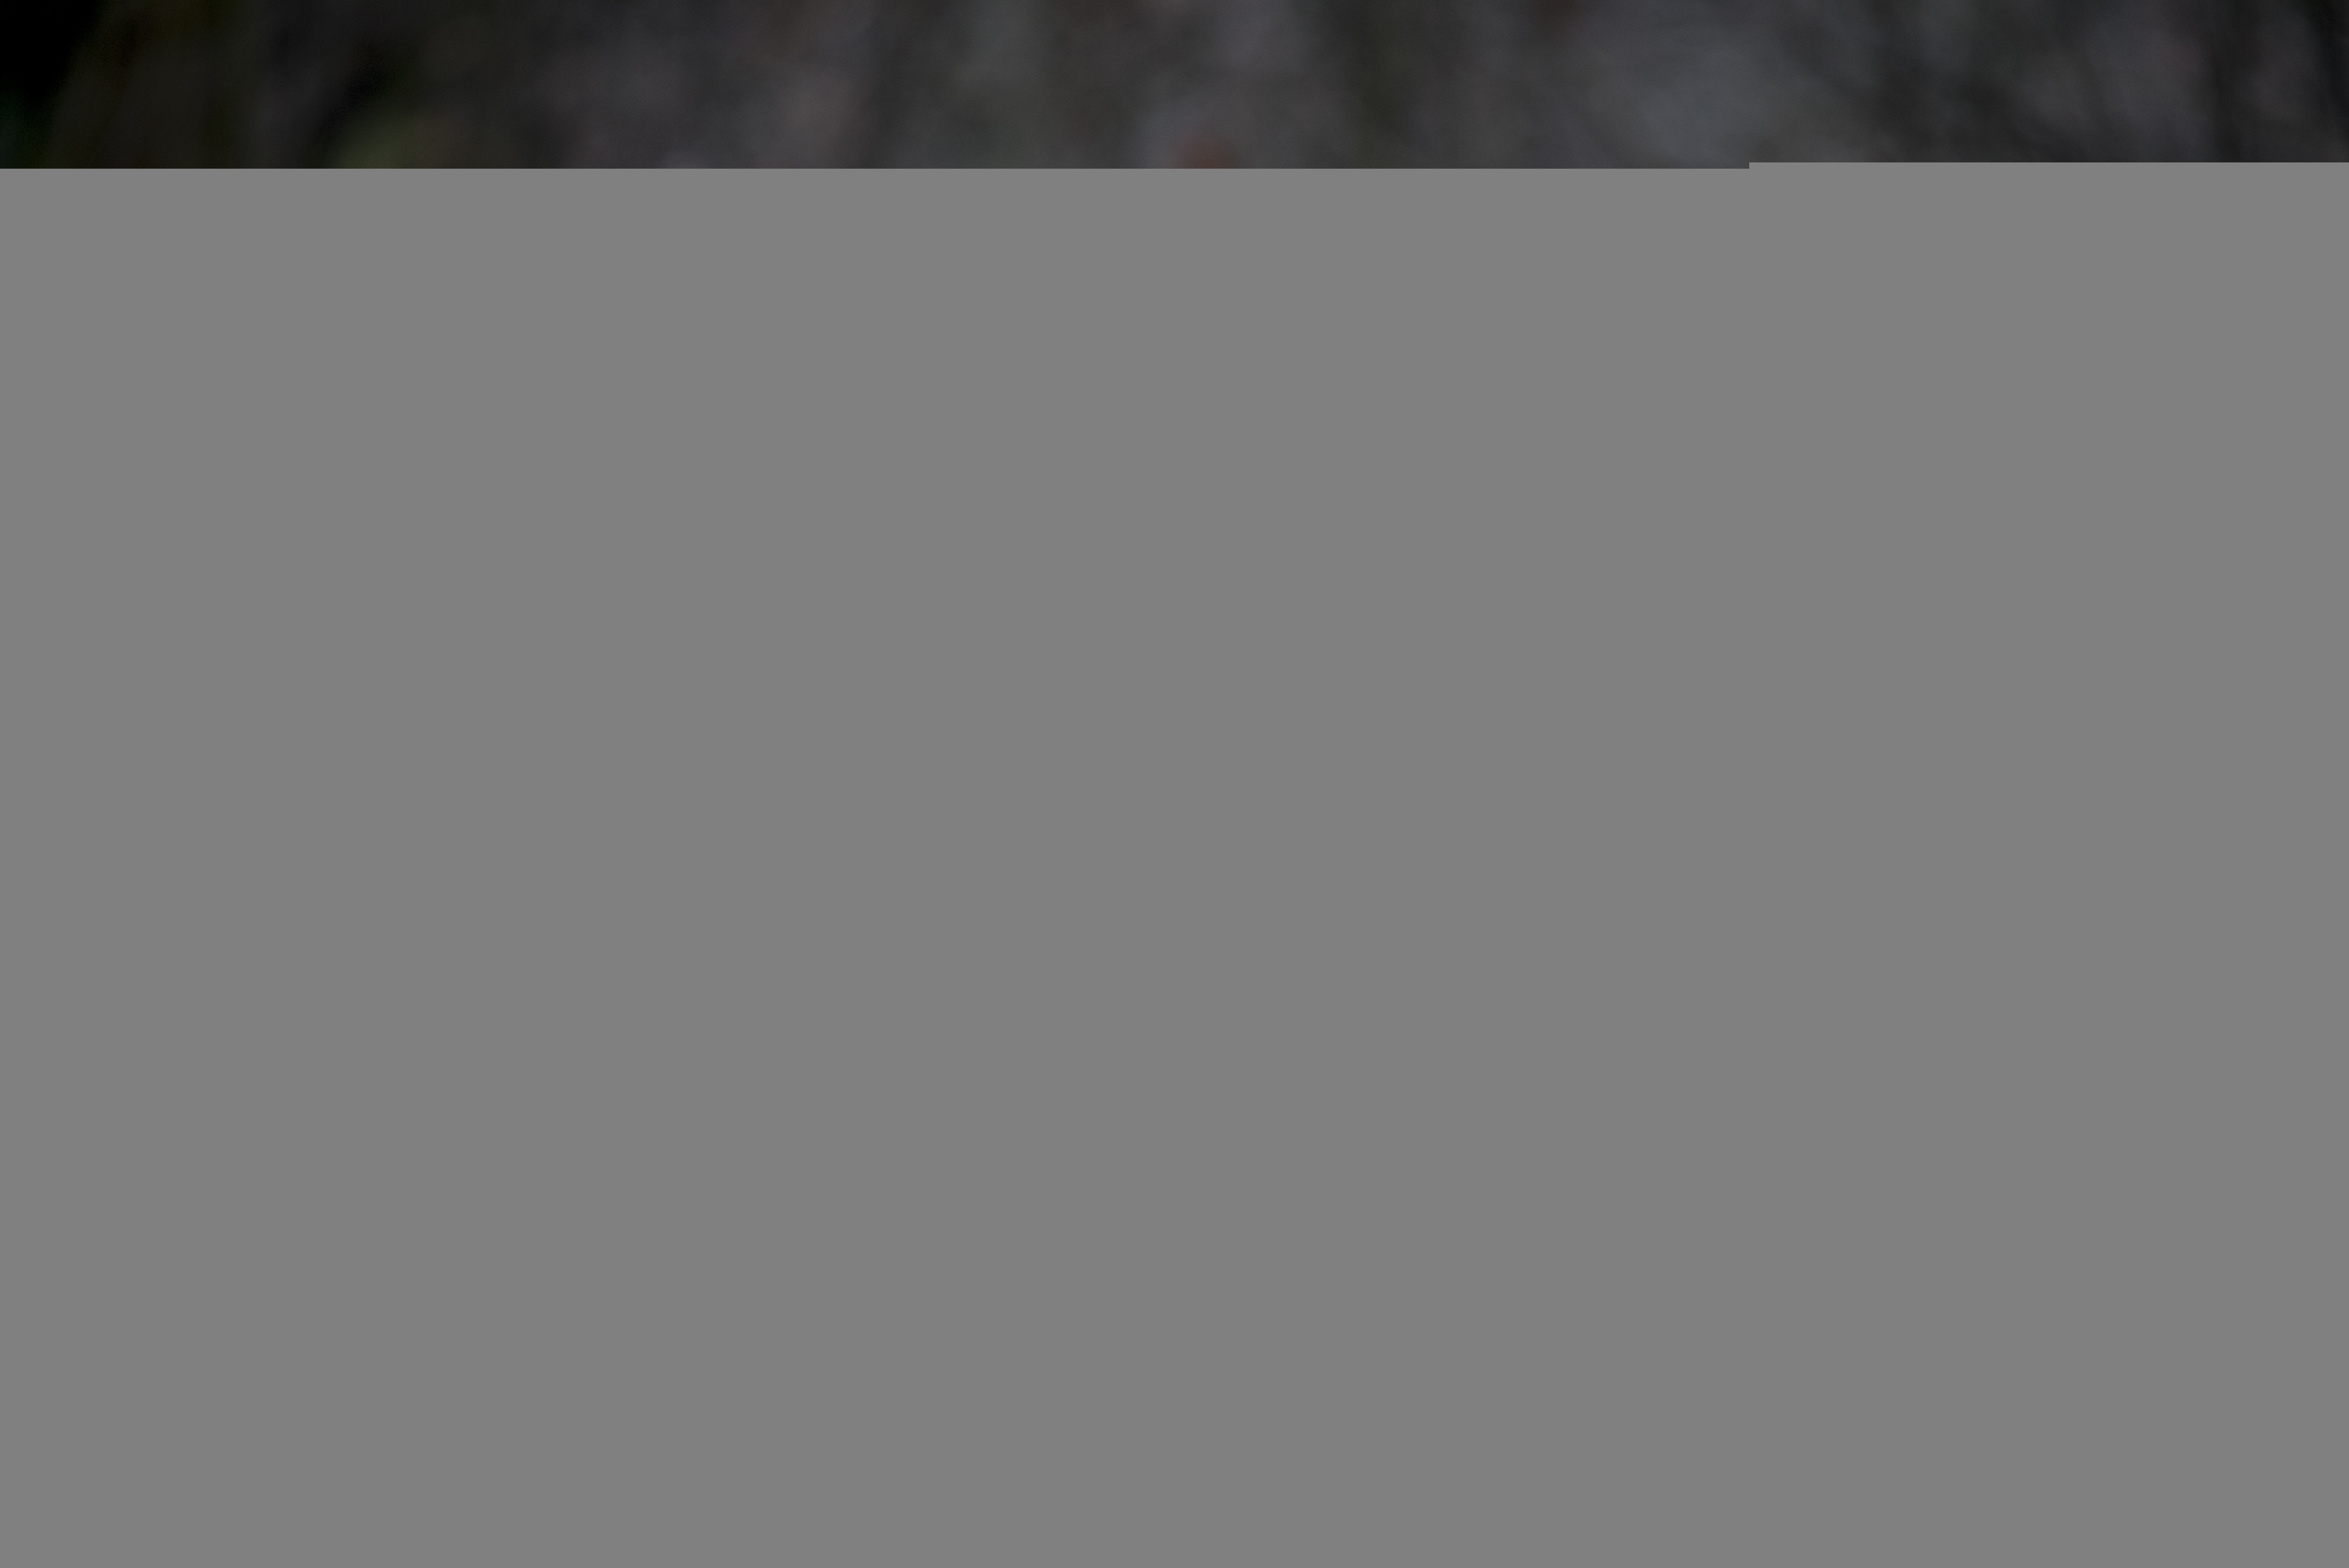
nature, wildlife, mammal, wolf, predator, fauna, arctic fox, head, vertebrate, white wolf, dog like mammal, saarloos wolfdog, dog breed group, greenland dog, canis lupus tundrarum